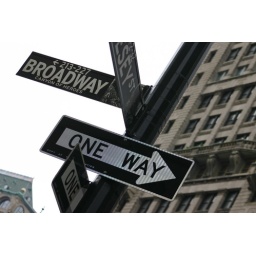
a low vantage point shot of some road signs near ground zero